Brig–Zermatt railway line

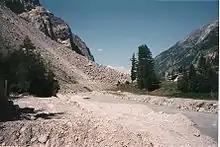
The alluvial fan of the landslide at Randa, viewed from the south. To the right of the picture is a BVZ train on the newly relaid track.

The 1980s were marked by ever increasing numbers of passengers. In particular, there was the continuing success of the Glacier Express. Running from 1982 all year round, its passenger numbers increased from about 20,000 in 1982 to 269,830 in 2005, and contributed to the utilisation of the railway and the reputation of Zermatt.